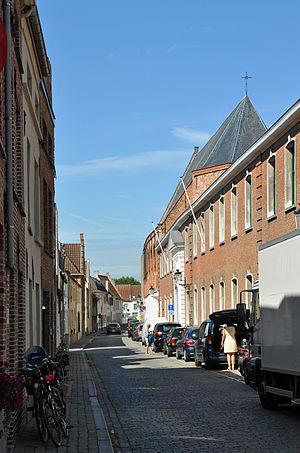
Bruges (Belgique): Snaggaardstraat (rue Snaggaard)